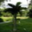
Label: palm_tree